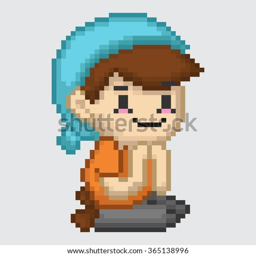
vector illustration of a cartoon boy in pixel art sitting and looking excited .